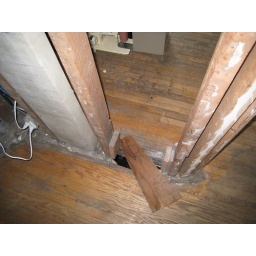
holes in floor where walls were